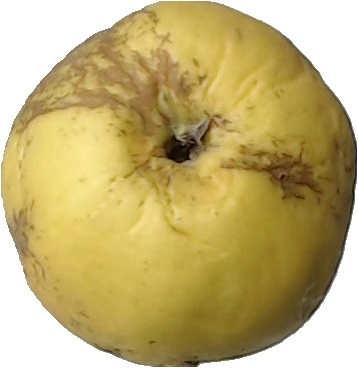
Label: apple_golden_1